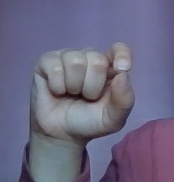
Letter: fa